Luigi Alva

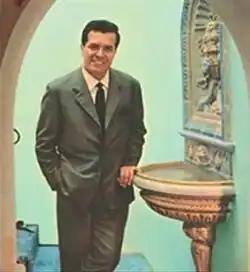

Luis Ernesto Alva y Talledo (10 April 1927 – 15 May 2025), known professionally as Luigi Alva, was a Peruvian operatic tenor who worked internationally at the major opera houses and festivals. A Mozart and Rossini specialist, Alva achieved fame with roles such as Don Ottavio in Mozart's "Don Giovanni", Count Almaviva in Rossini's "The Barber of Seville", and Fenton in Verdi's "Falstaff", but he also appeared in world premieres. He retired from the stage in 1989.